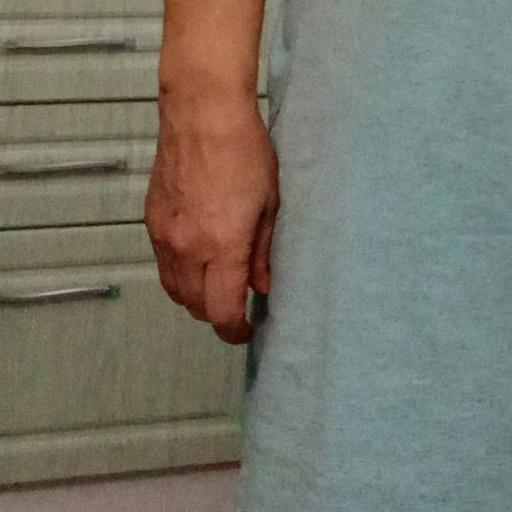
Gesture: no_gesture